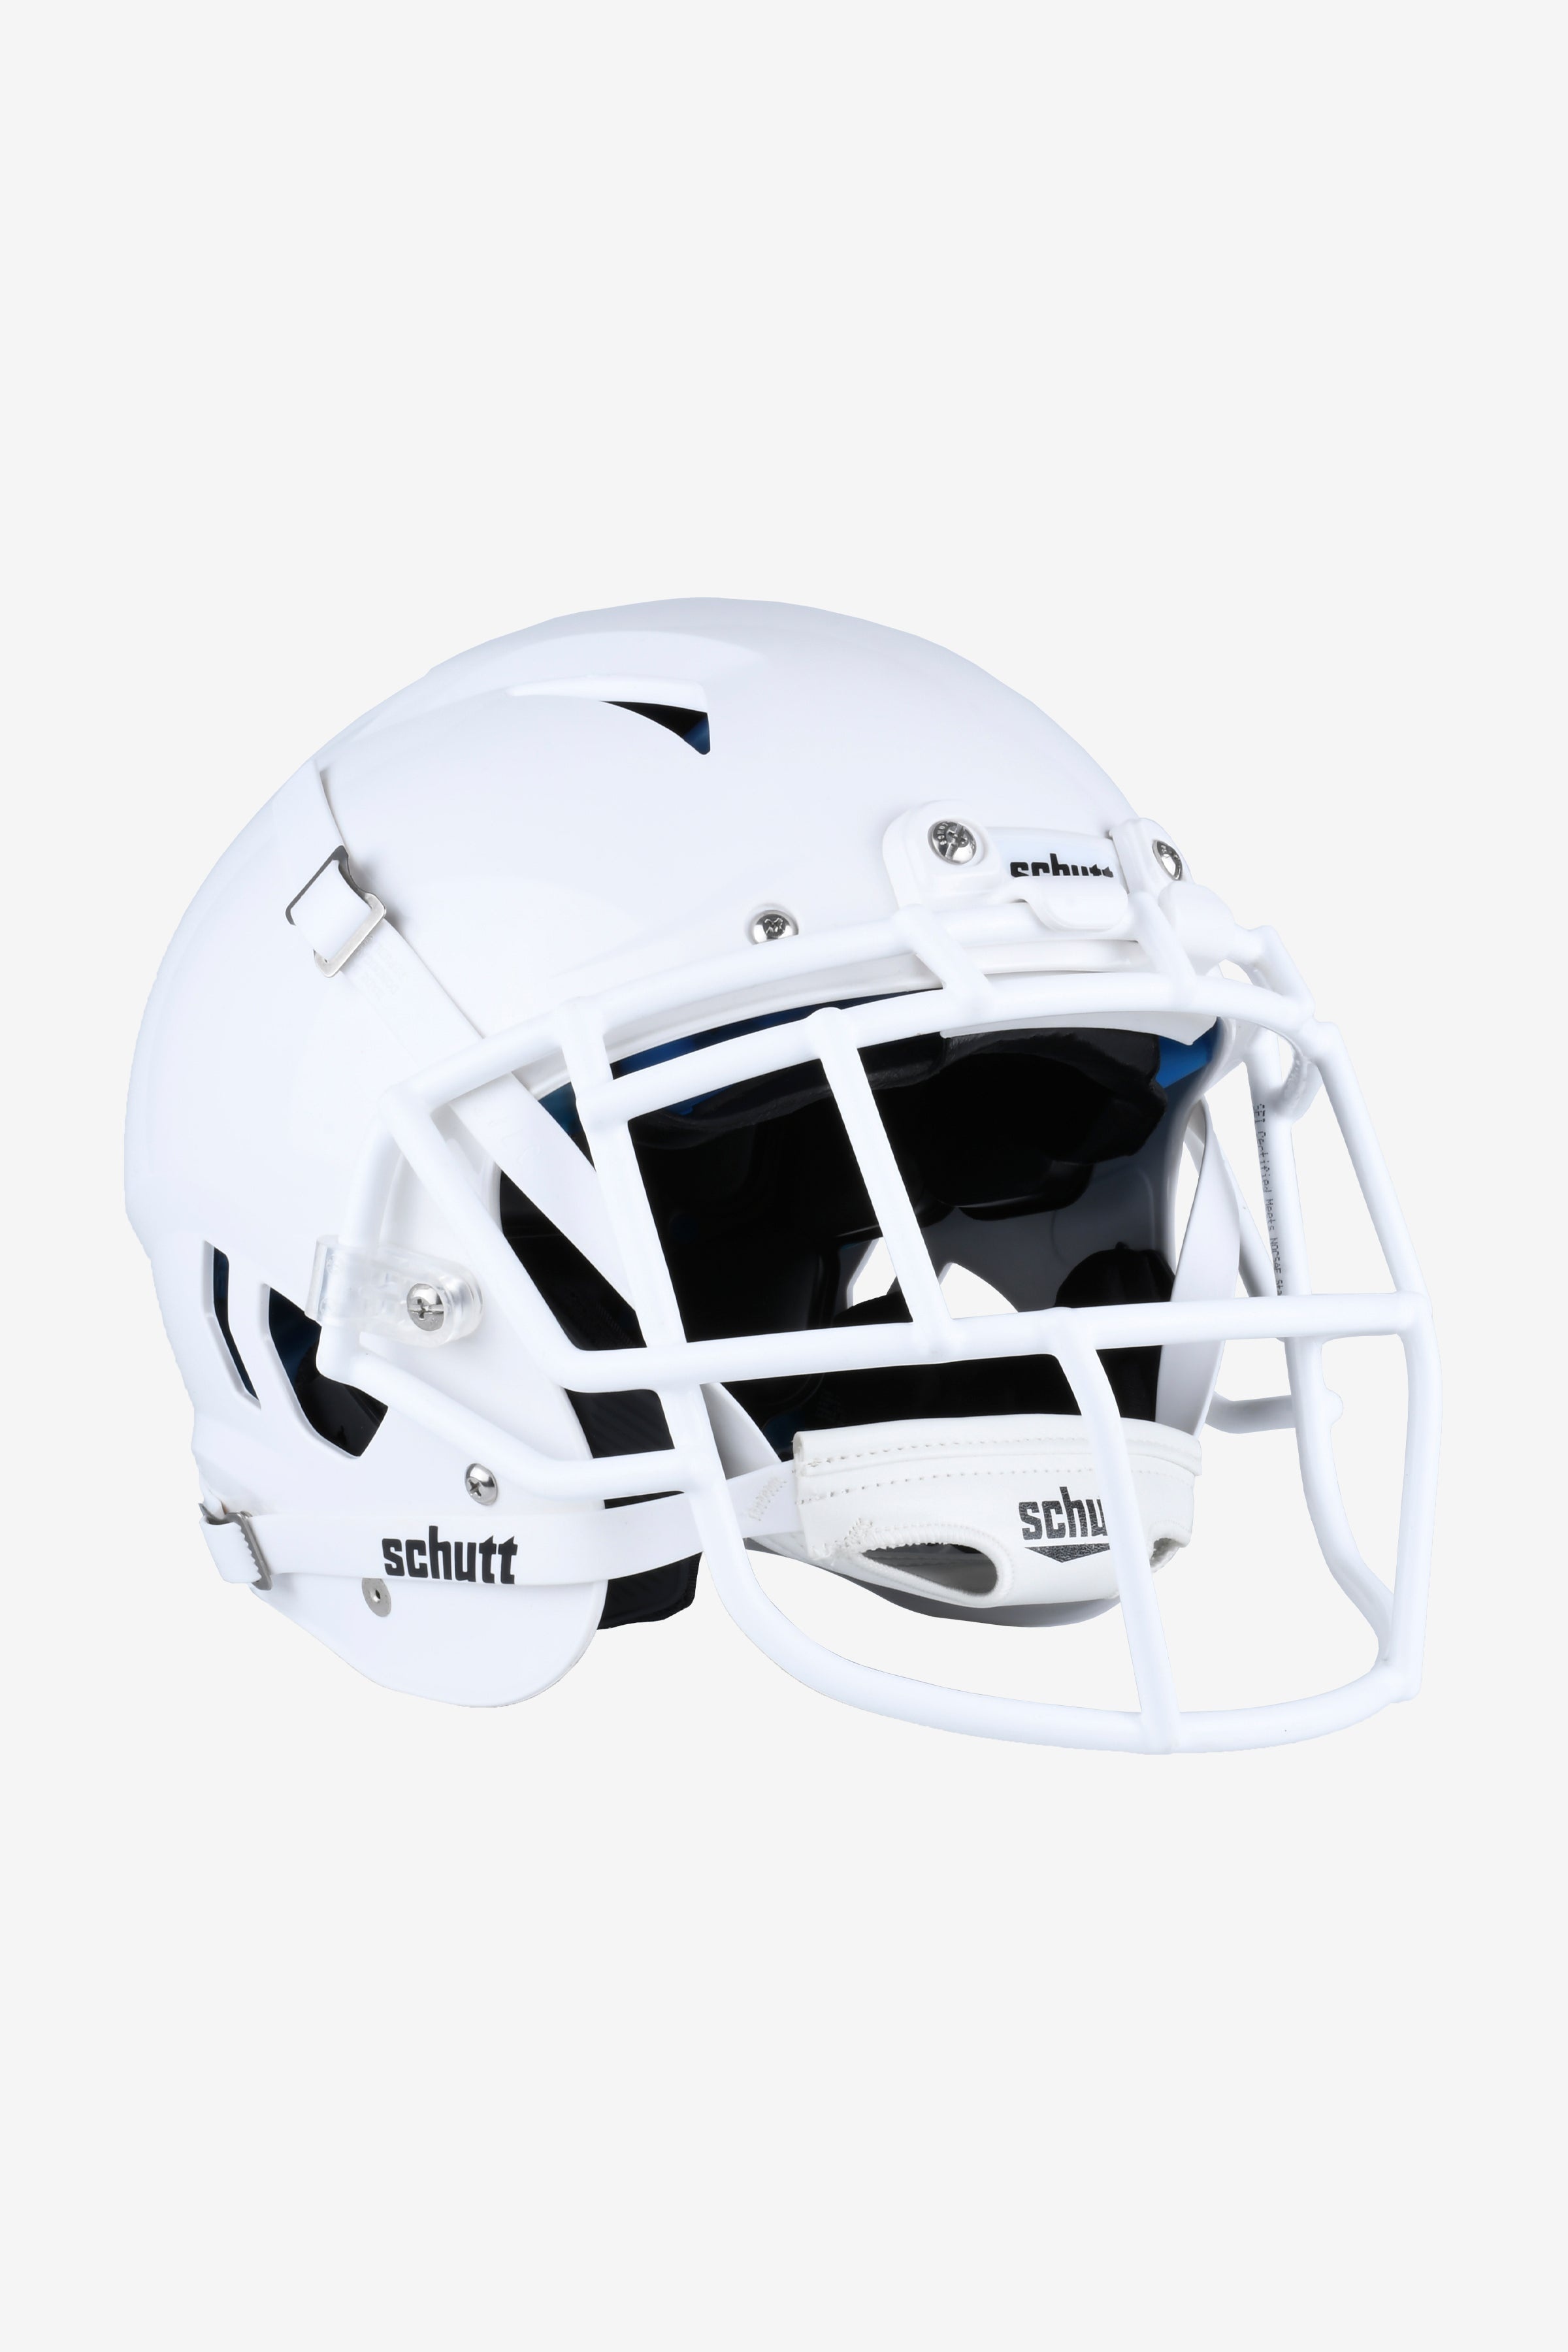
CASCO VENGEANCE PRO 2022
Brand: SCHUTT
Category: Sporting Goods > Athletics > American Football > American Football Protective Gear > American Football Helmets